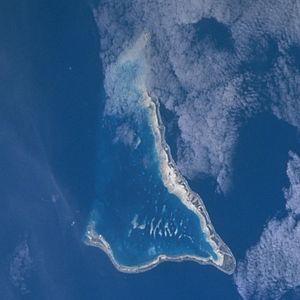
Tarawa est un atoll de la république des Kiribati, où se trouve la capitale, Tarawa-Sud, mais aussi Betio et Tarawa-Nord. Sa population compte près de 74 000 habitants soit plus des deux tiers des Gilbertins.